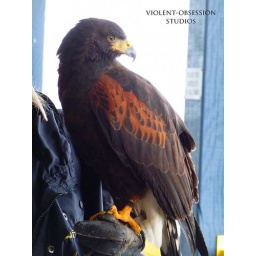
duck sitting looking out over the water